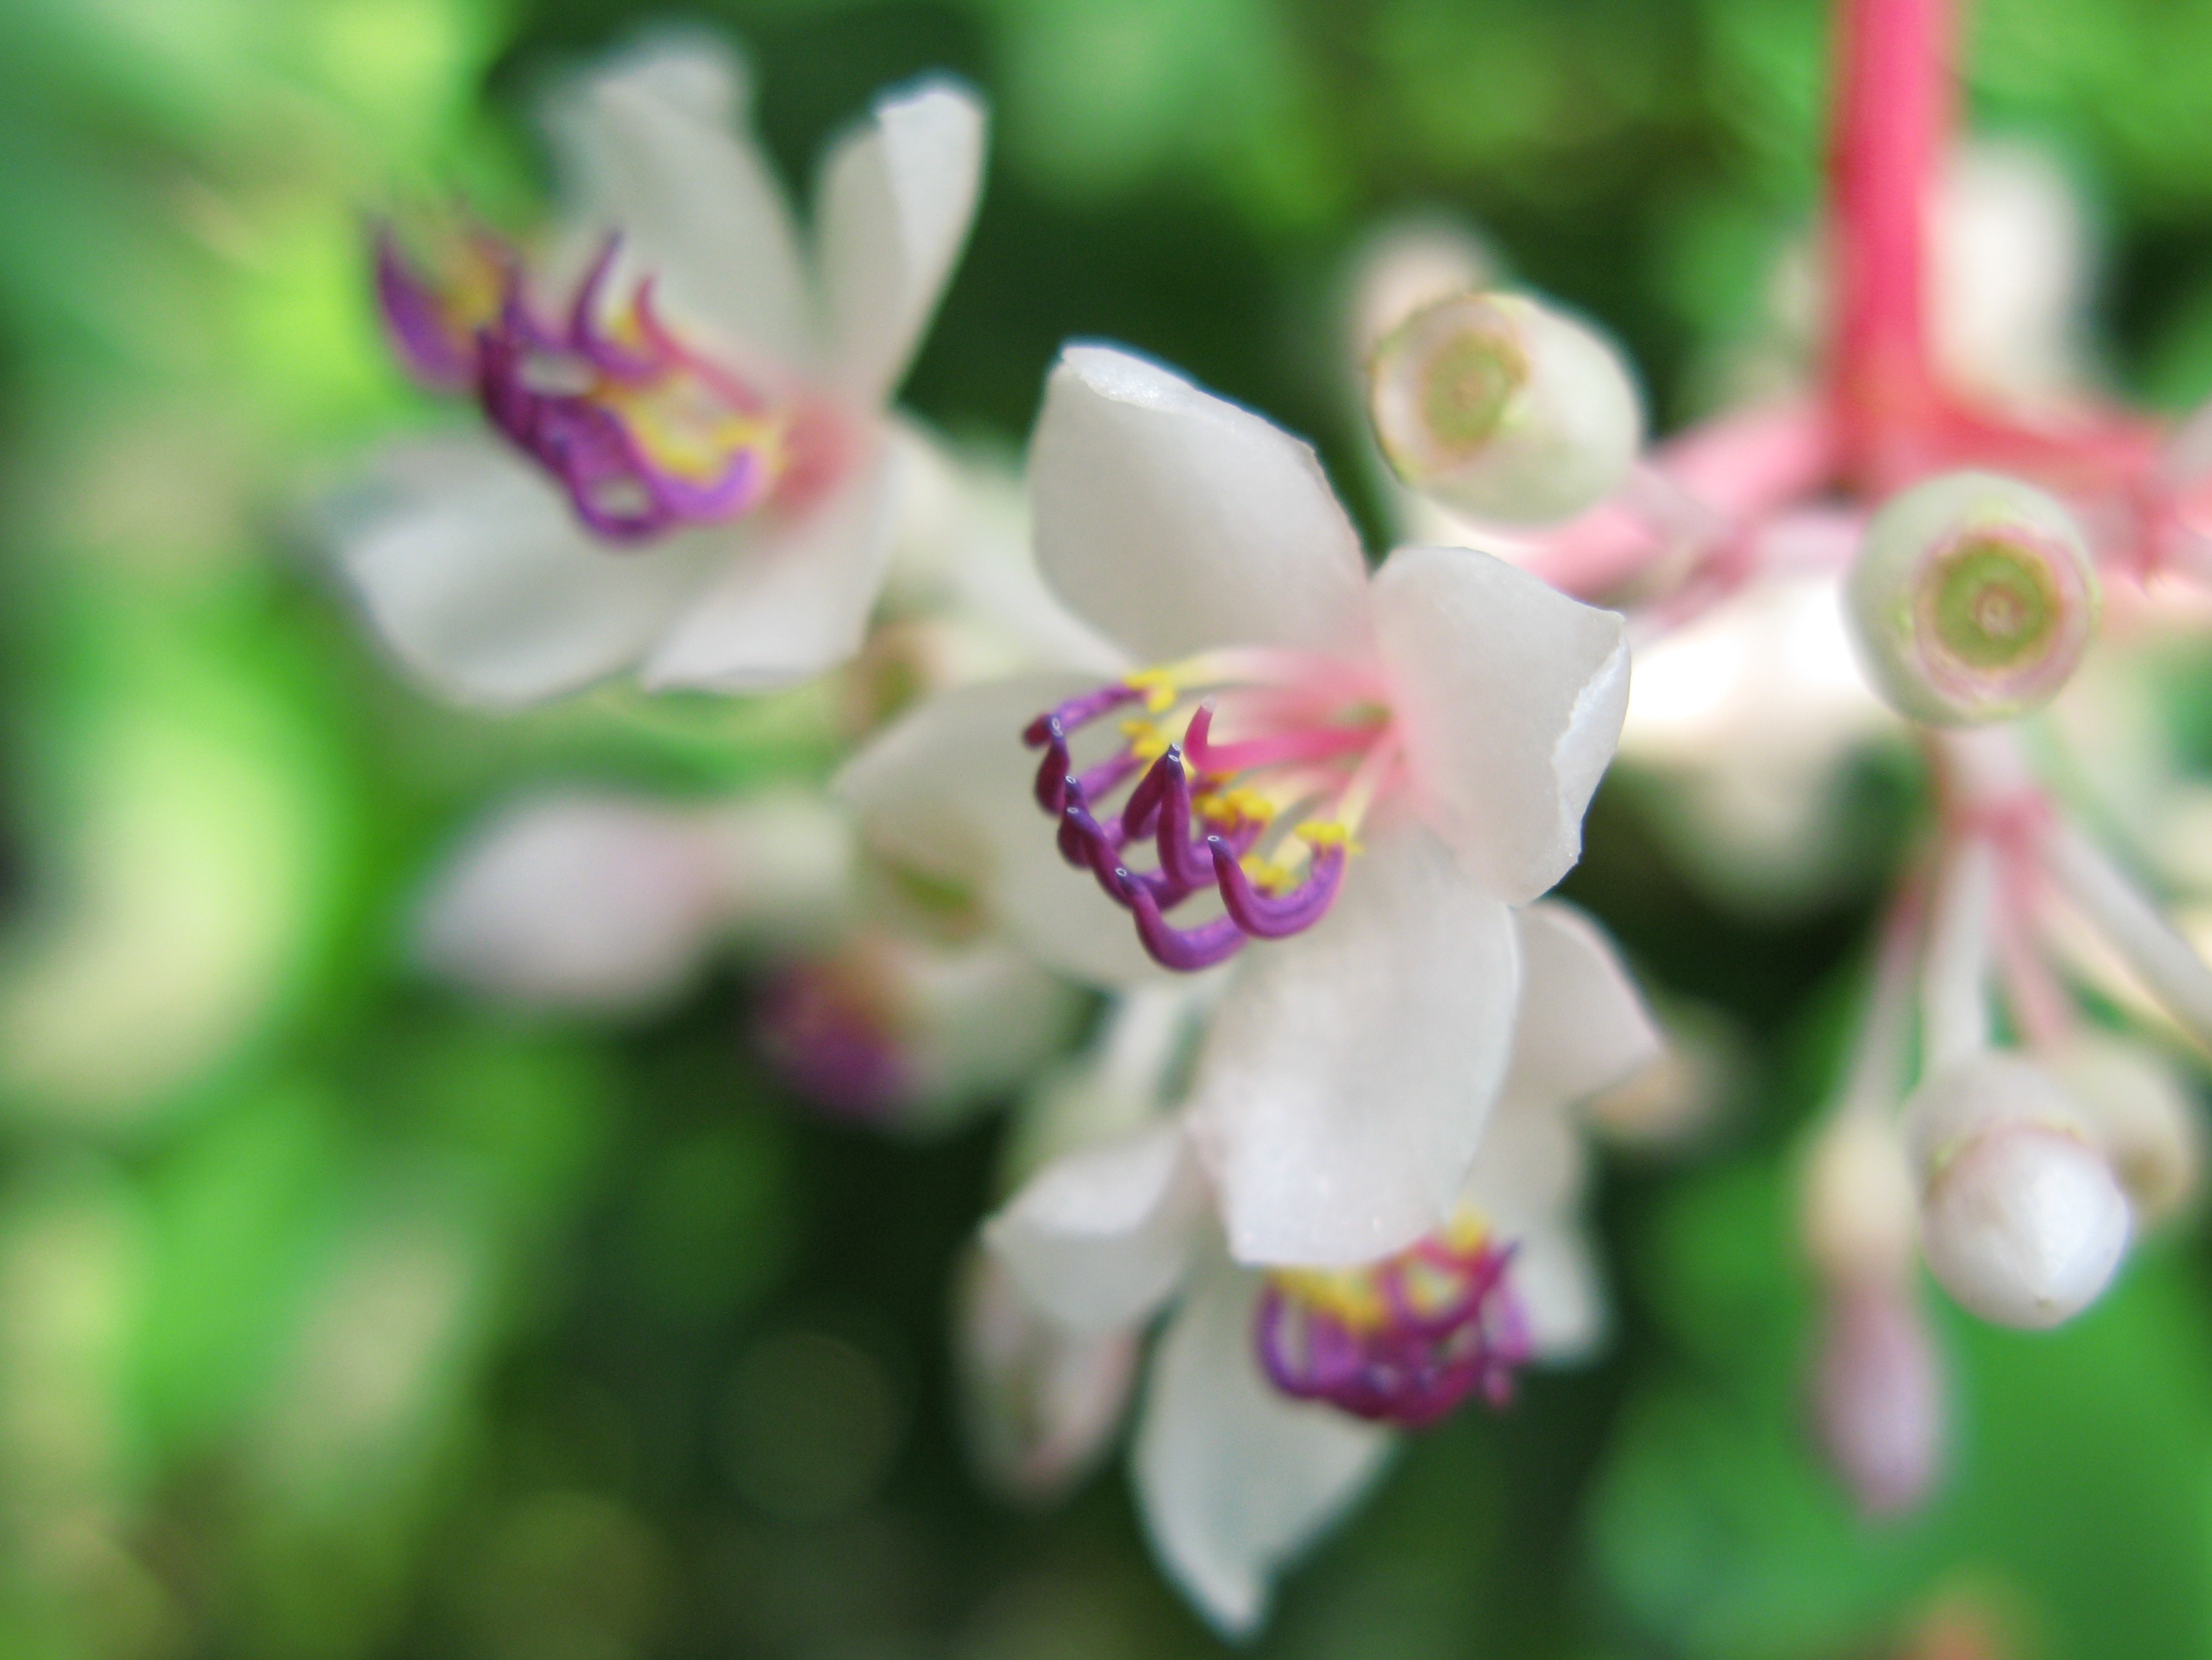
nature, branch, blossom, plant, white, photography, leaf, flower, petal, green, high, botany, flora, wildflower, close up, shrub, hires, flowerpicturesnolimits, hi, res, g7, macro photography, flowering plant, land plant